Mark Foster (musician)

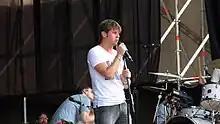
Foster performing at Lollapalooza Chile in 2012

In January 2011, "Pumped Up Kicks" was released on the band's first non-commercial single release, "Foster the People", and started to climb the American charts a few months later. It was labeled as a "sleeper hit" due to its slow rise in popularity. It eventually peaked at number 3 on the "Billboard" Hot 100 starting with the week of September 10, 2011, and ending on the week of October 29, 2011. It was nominated for the Grammy Award for Best Pop Duo/Group Performance in February 2012. "Pumped Up Kicks" was certified Diamond by the RIAA, one of only 129 songs to achieve that certification.